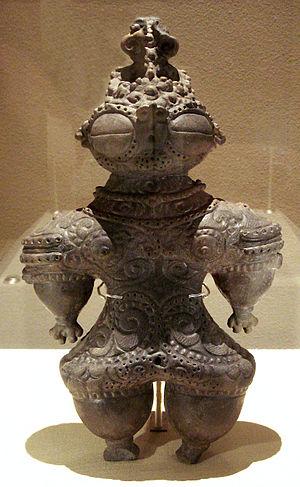
Dogu. Préfecture de Miyagi, Région de Tohoku. Jōmon Final,1000 AEC - 400/300 AEC. Musée national de Tokyo, Ueno. 日本語: 土偶 宮城県遠田郡田尻町蕪栗恵比須田出土 東京国立博物館 重要文化財
Les dogū sont des statuettes énigmatiques de la période Jōmon, le plus souvent en terre cuite, et le plus souvent aussi « féminines » mais pouvant aussi, peut-être, être asexuées. Elles datent de la période Jōmon, du Jōmon Moyen jusqu'au Jōmon Final. Elles se présentent debout, pour la plupart, et de face, jambes écartées. Elles possèdent généralement des bras relativement petits et pour quelques groupes très connus, des yeux globuleux, parfois fendus d'un simple trait, comme des « yeux de grenouille » ou comme des « lunettes de neige ». Ces statuettes sont, souvent, couvertes de graphismes aux formes géométriques complexes.
La céramique Jōmon est un type de céramique réalisée durant la période Jōmon de l'histoire du Japon. Le terme « Jōmon » caractérise cette période par une céramique typique à décor par impression de cordes, ou décor cordé, qui a été découvert en 1877 par l'archéologue américain Edward Sylvester Morse. Depuis cette première découverte les traits spécifiques à la période ont pu être établis, la chronologie précisée grâce à de très nombreuses fouilles dispersées sur tout le territoire et avec l'engagement de la population. Sur cette très longue période une multitude de formes et de procédés décoratifs ont été produites dans les îles du Japon, avec des différences souvent très importantes, ou moins entre Nord et Sud.
La période Jōmon ou l'ère Jōmon est l'une des quatorze subdivisions traditionnelles de l'histoire du Japon. Elle couvre la période qui va, approximativement, de 13 000 jusqu'à, environ, 400 avant l'ère commune. Le Japon est alors peuplé par des chasseurs-cueilleurs. Leur culture, de type mésolithique, est l'une des premières au monde à connaître et pratiquer la poterie, sous forme de cette poterie Jomon.